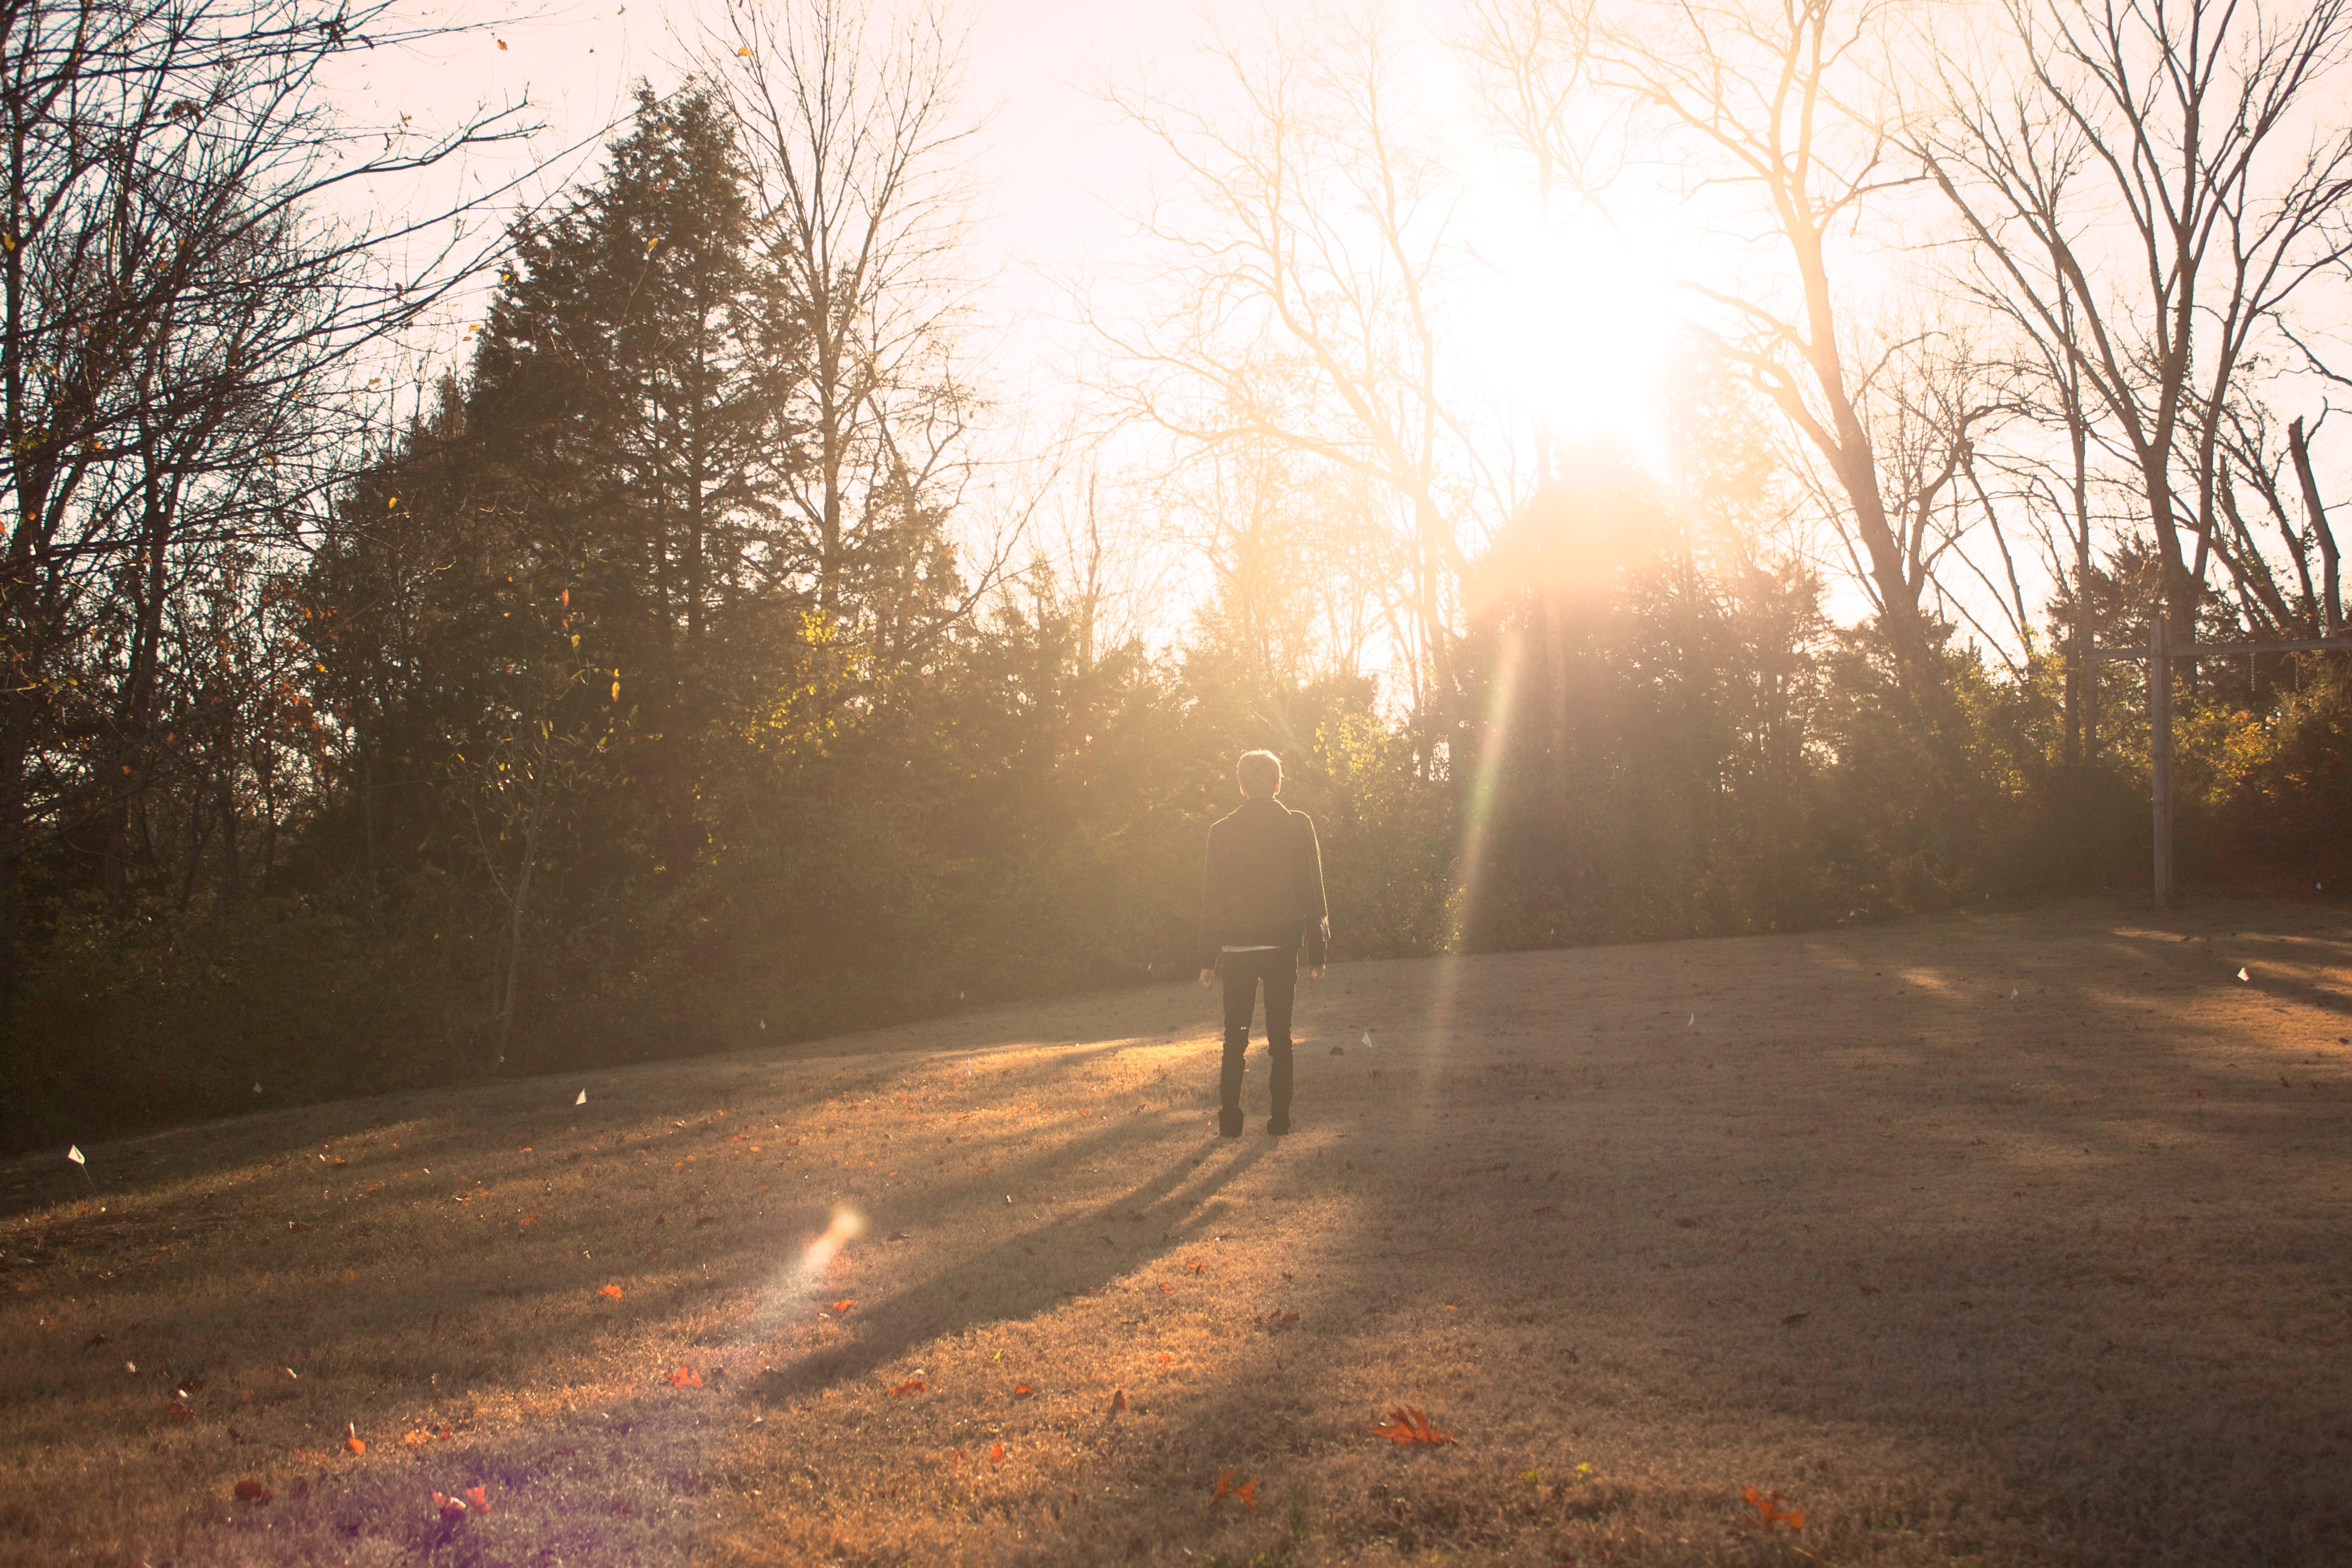
tree, nature, forest, grass, winter, light, sun, fog, sunrise, sunset, mist, sunlight, morning, dawn, dusk, evening, autumn, weather, season, atmospheric phenomenon, woody plant